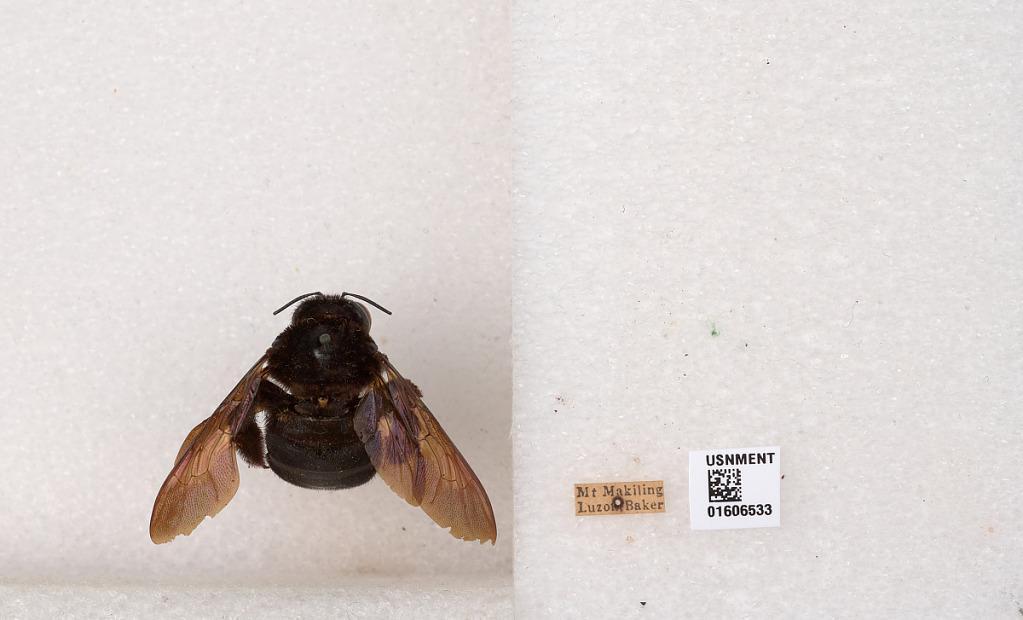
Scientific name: Xylocopa (Koptortosoma) bombiformis Smith
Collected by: Baker
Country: Philippines
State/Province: Calabarzon
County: Laguna
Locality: Mt. Makiling, Luzon
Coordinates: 14.1355, 121.191